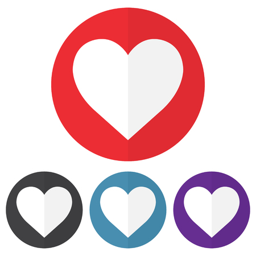
set of heart icon on a colorful circles .